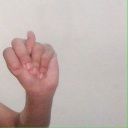
अक्षर: न